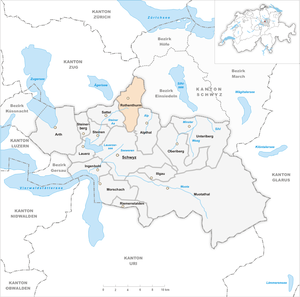
Rothenthurm est une commune suisse du canton de Schwytz, située dans le district de Schwytz.